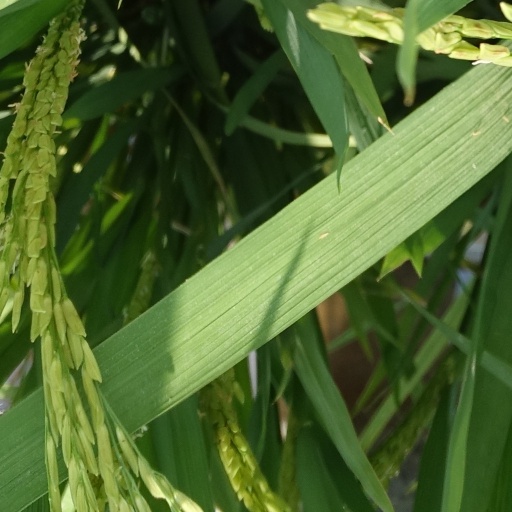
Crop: rice